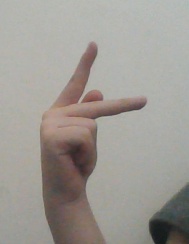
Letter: dha